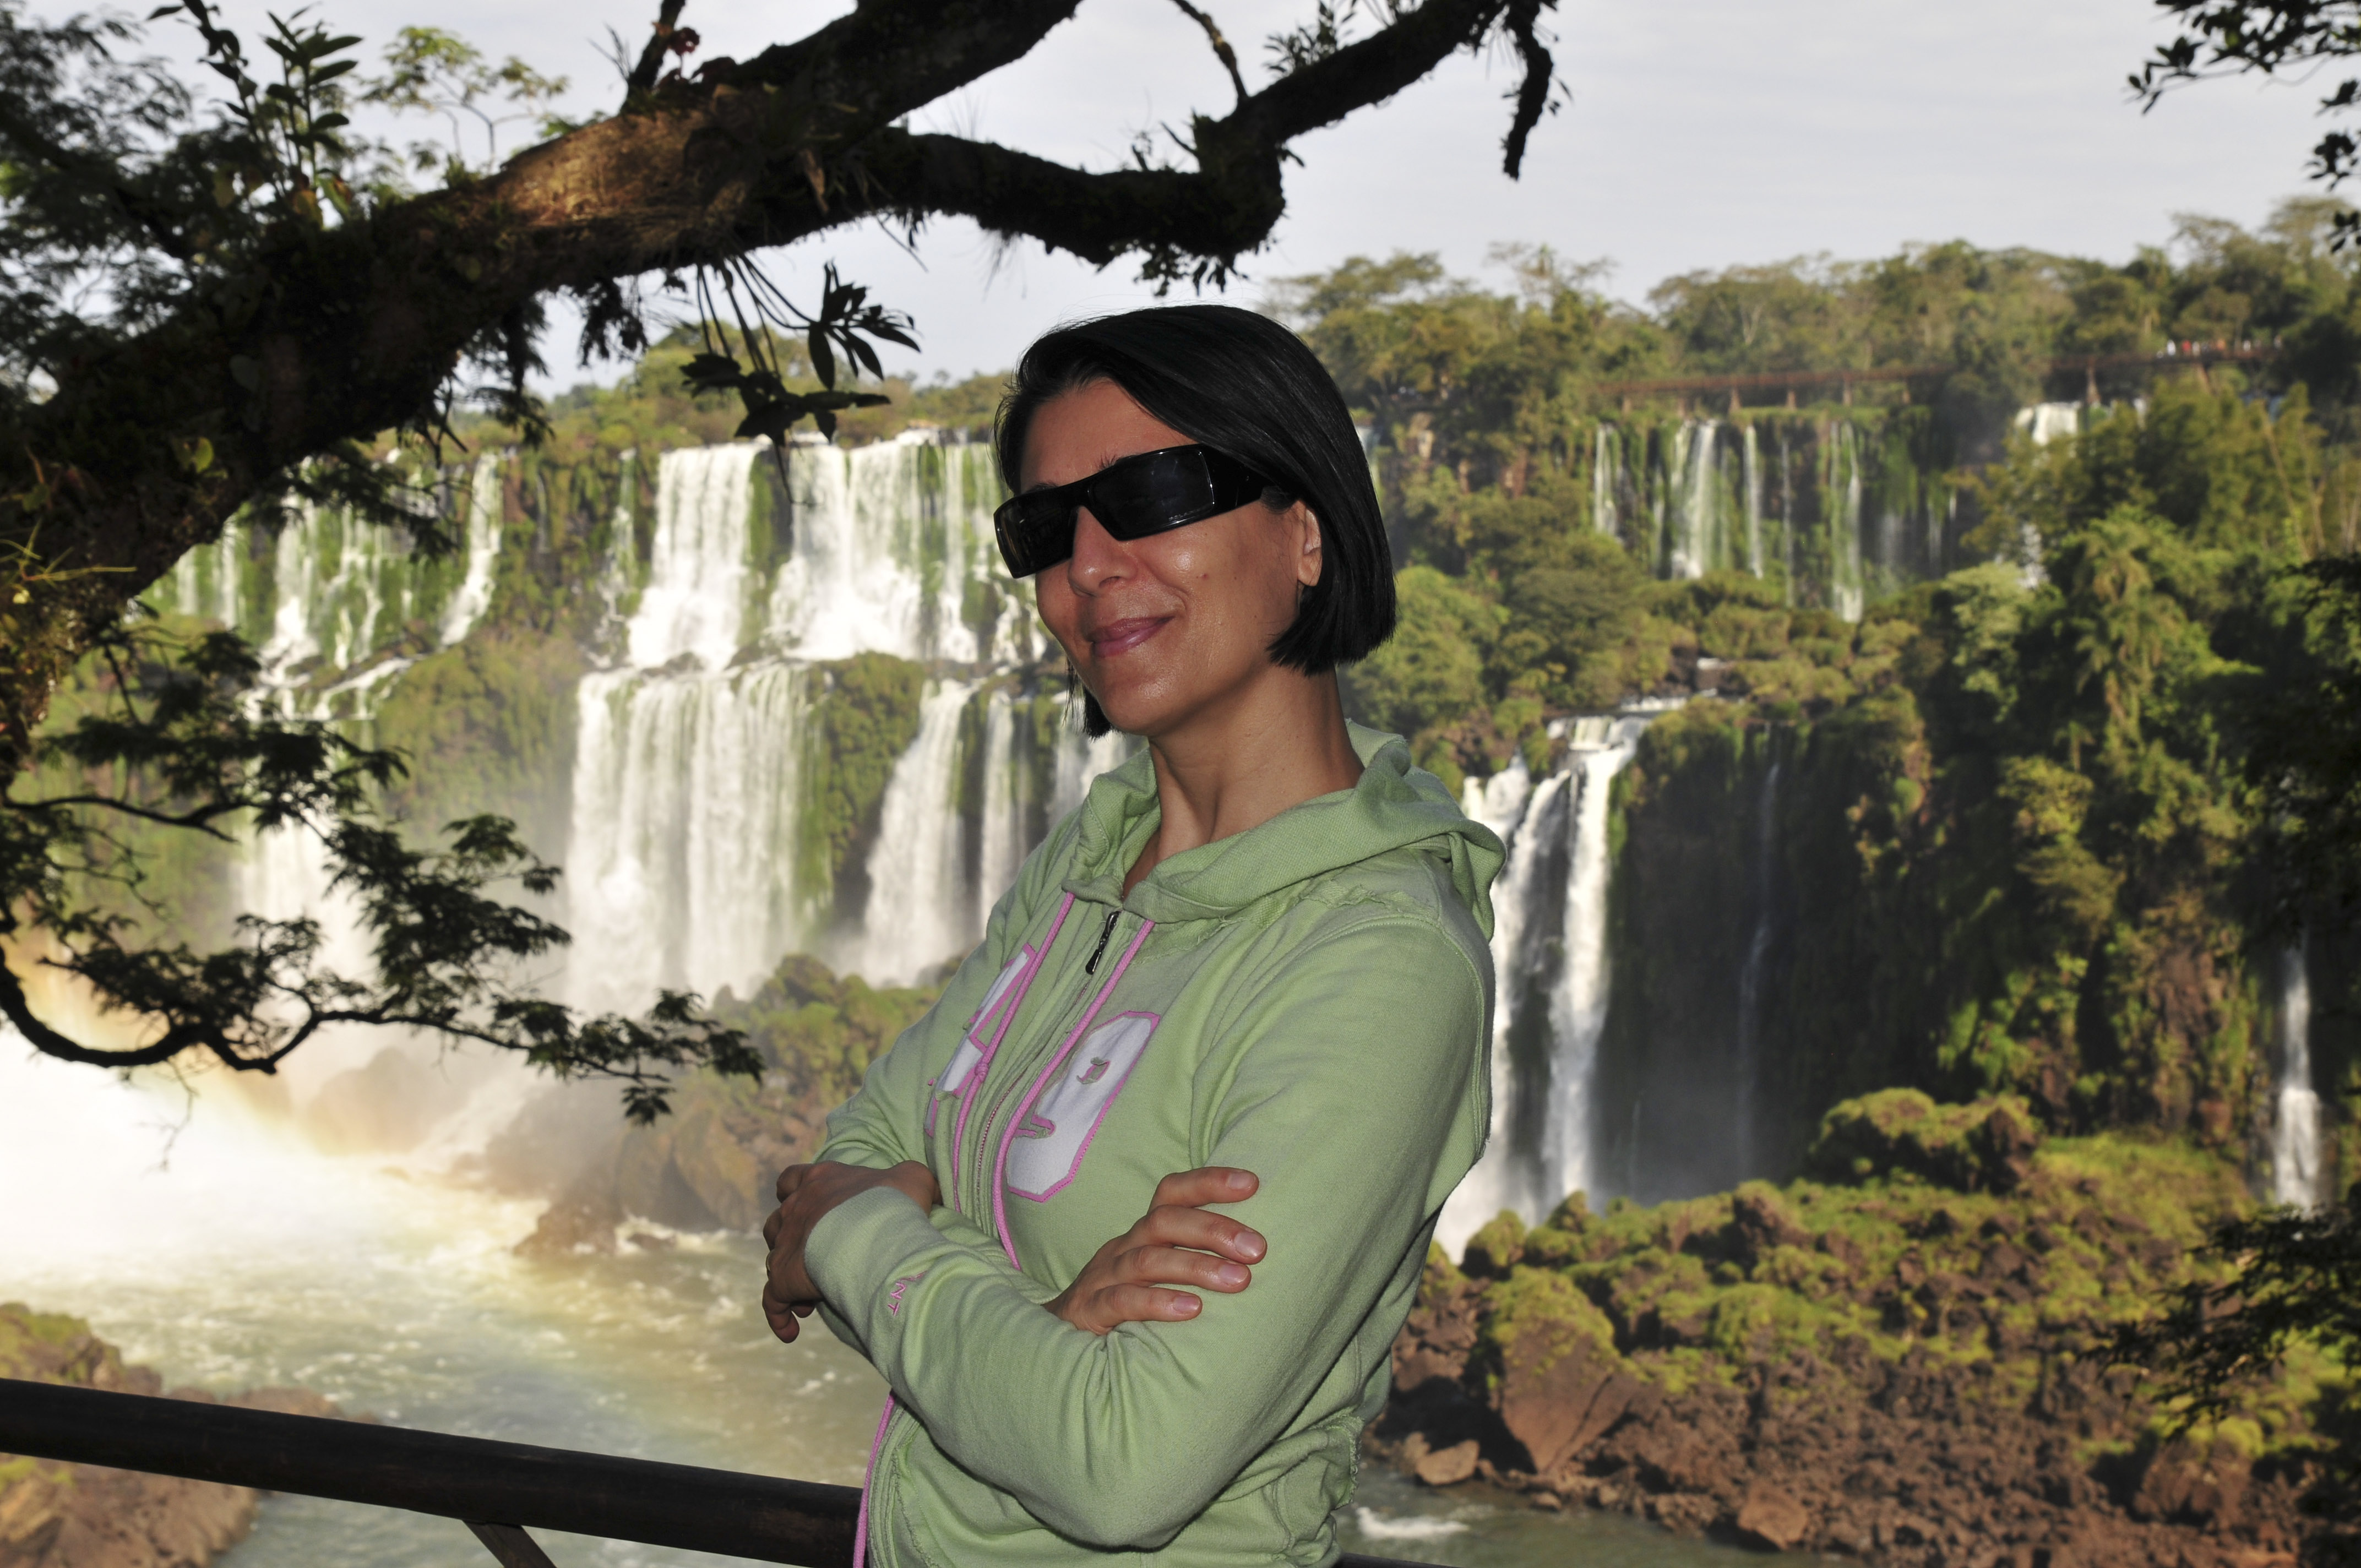
tree, spring, jungle, nikon, season, argentina, brasil, iguazu, d300, approved